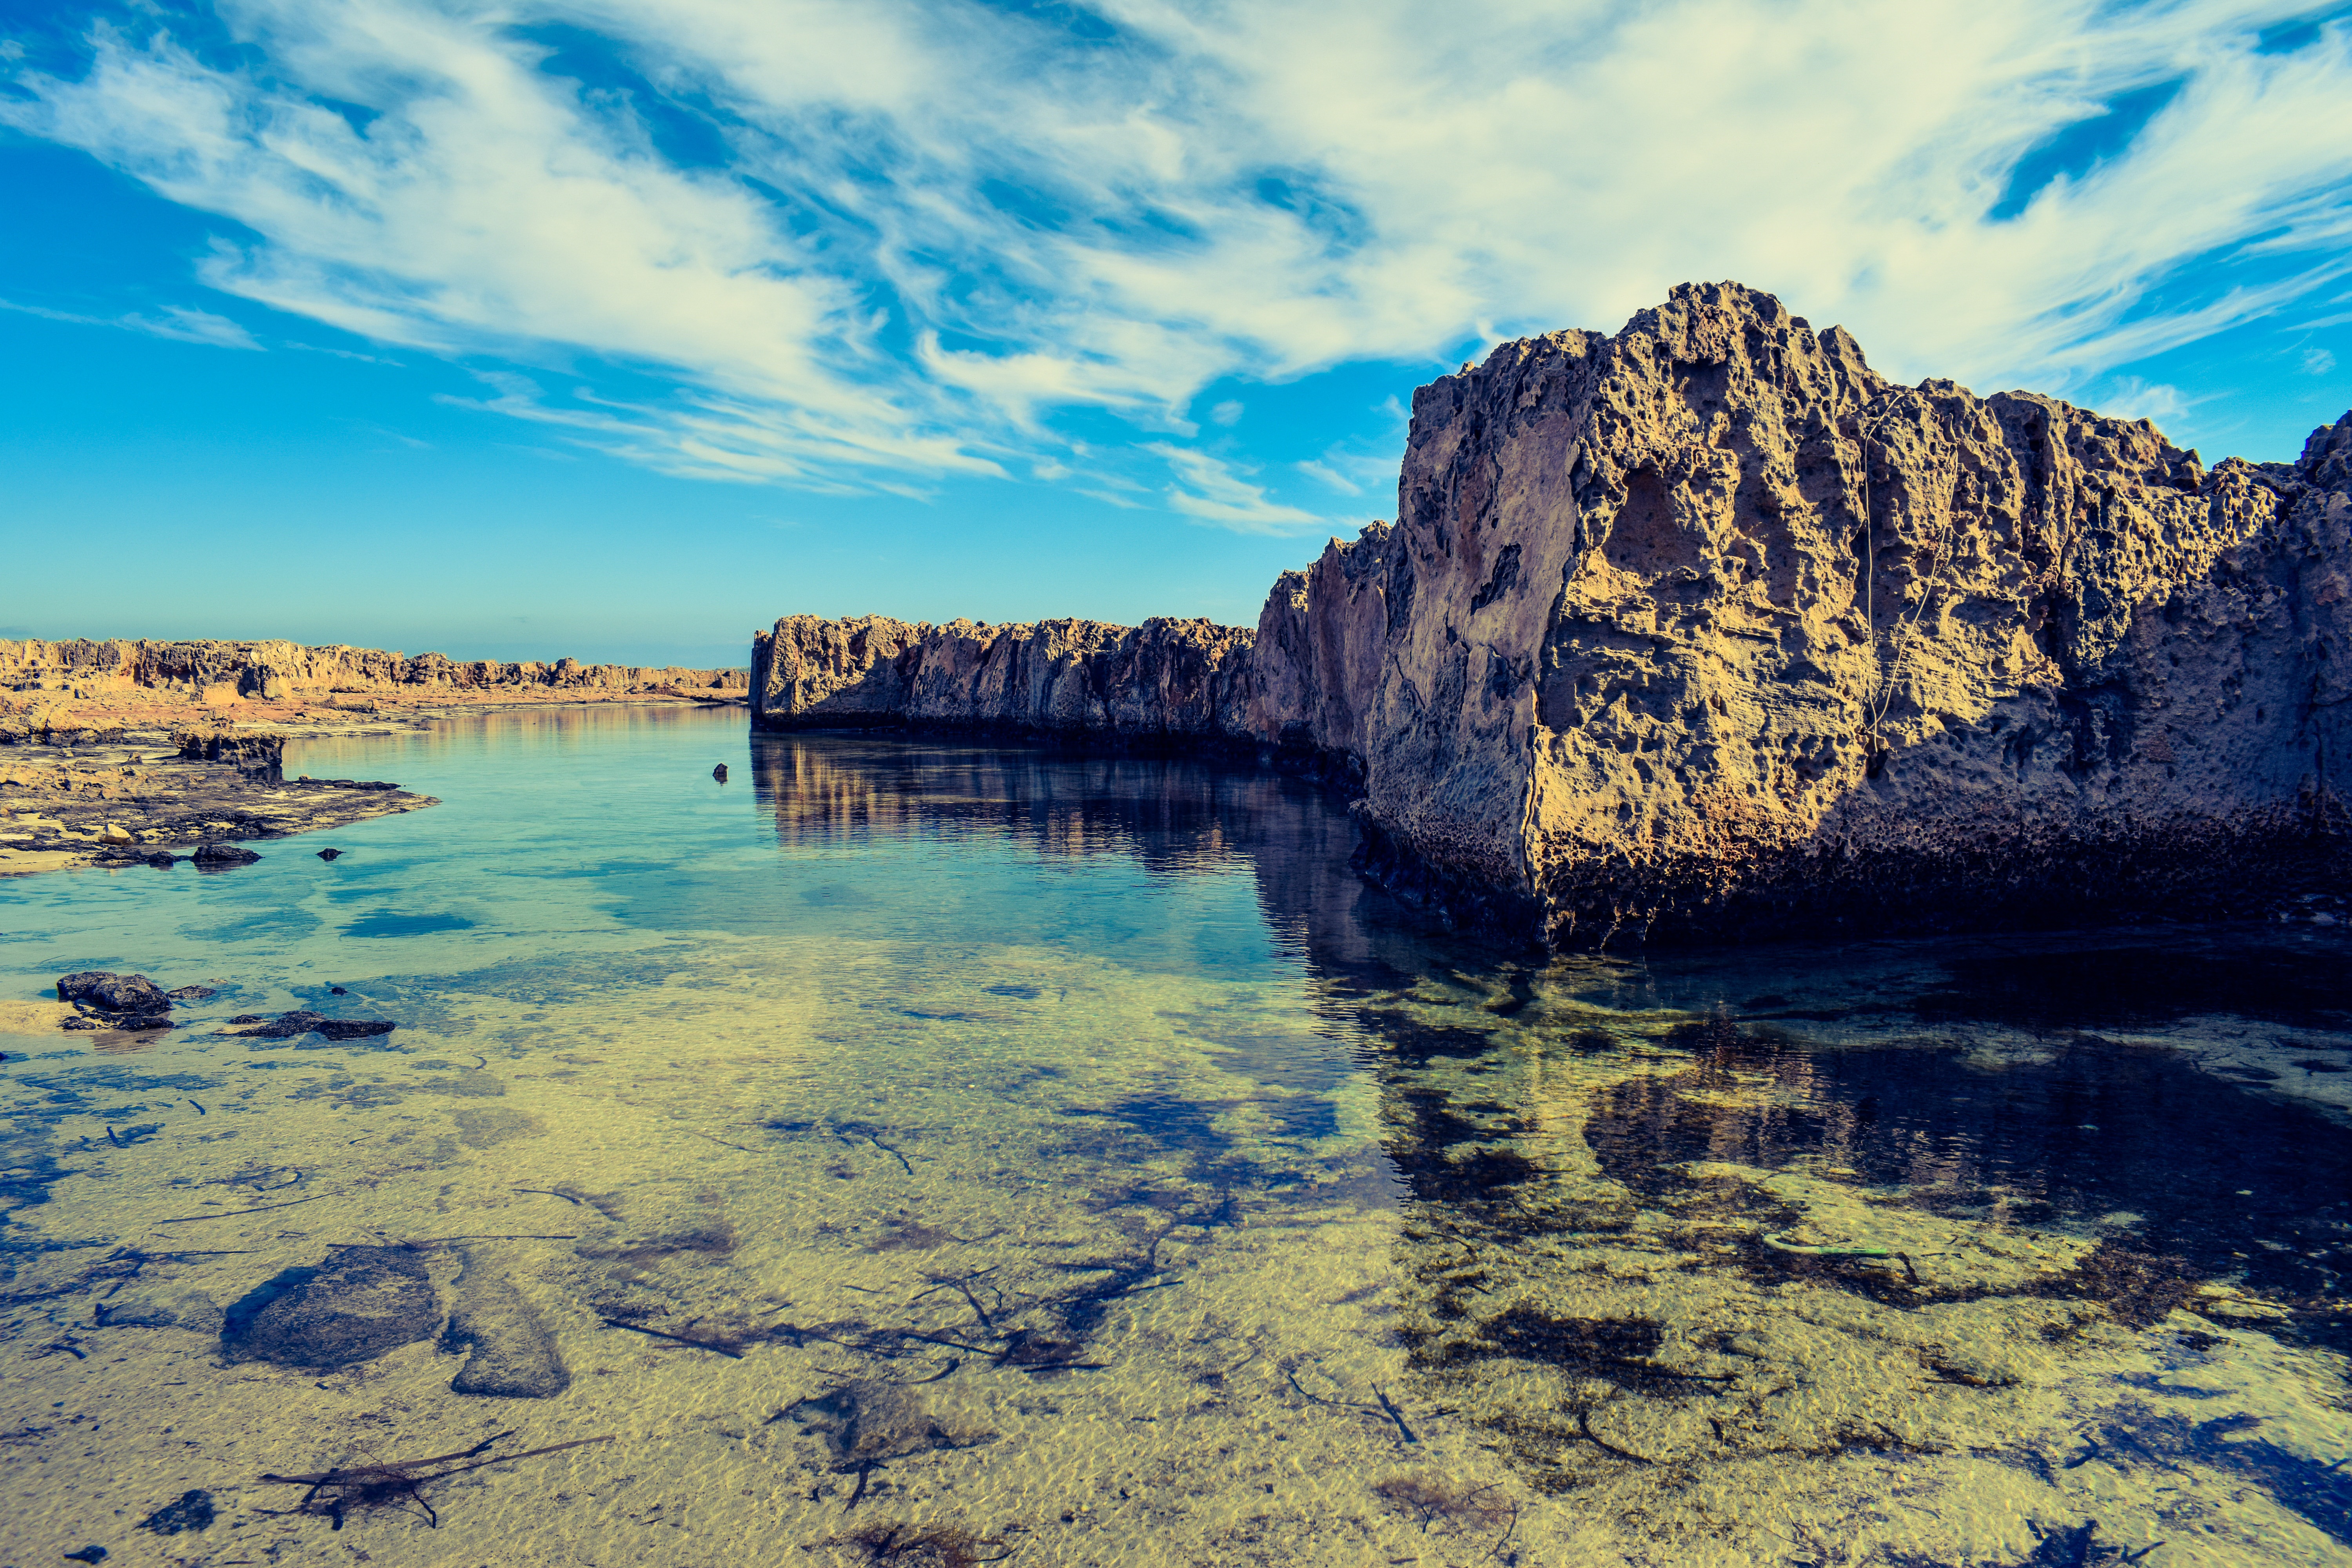
beach, landscape, sea, coast, water, nature, rock, ocean, horizon, wilderness, mountain, cloud, sky, sunset, shore, wave, lake, dawn, cliff, dusk, cove, reflection, bay, terrain, body of water, clouds, rocky coast, cyprus, cape, landform, ayia napa, makronissos, geographical feature, rugged surface